Hatz

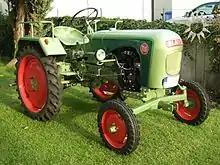
Historical Hatz tractor model TL13

Founded in 1880 by Mathias Hatz, the company began to build engines in 1904. In 1910, Hatz began to produce hot bulb engines for stationary use. Based on that engine, the first Hatz water-cooled diesel engine, the H-series, was developed (max. power: 6 kW; engine speed: 500 rpm; weight: 430 kg). Three years later, a new plant was built at the present location and Hatz started to export engines to South America. In 1936, a two stroke engine with horizontal cylinder layout, the L2, which was especially intended for the use by the construction industry (max. power: 8 kW; engine speed: 1100 rpm; weight: 360 kg) was developed.